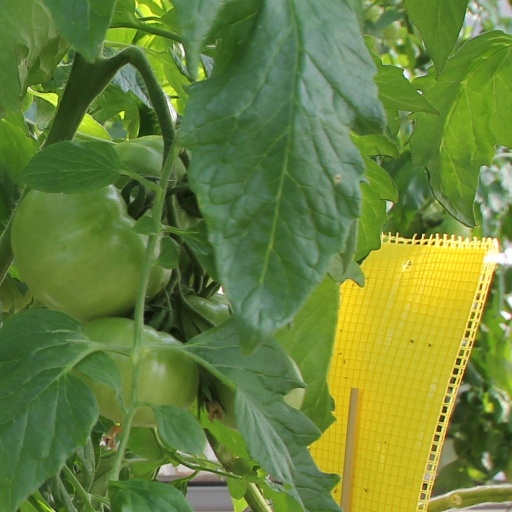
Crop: tomato